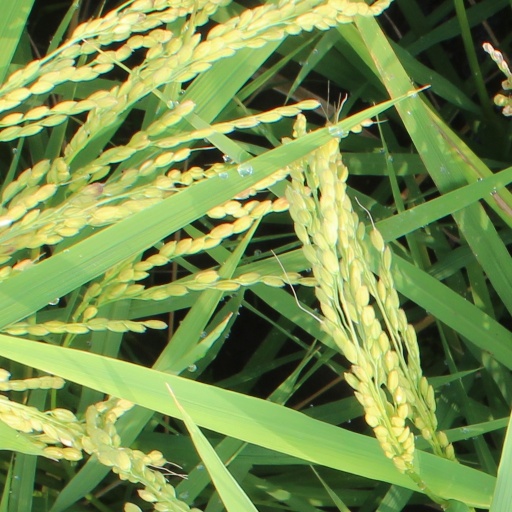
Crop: rice